Ha Bik Chuen

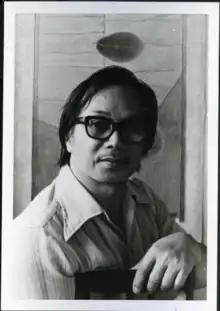
Ha Bik Chuen, Hong Kong artist (1925–2009)

Ha Bik Chuen, also known as Xia Biquan (1925 – 18 October 2009) was a Hong Kong painter, sculptor, photographer and craftsman. Born in Xinhui, Guangdong Province of China, he moved to Hong Kong in 1957, and began to study sculpture. He joined the Chinese Contemporary Artists' Guild in 1960. He is also a member of Hong Kong Visual Arts Society, Hong Kong Graphic Society and Hong Kong Sculptors Association.